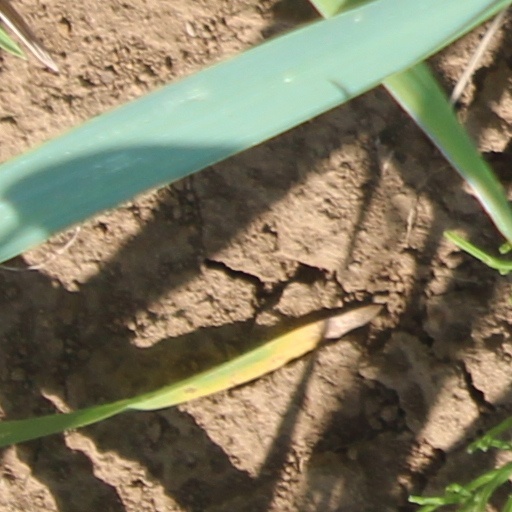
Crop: wheat